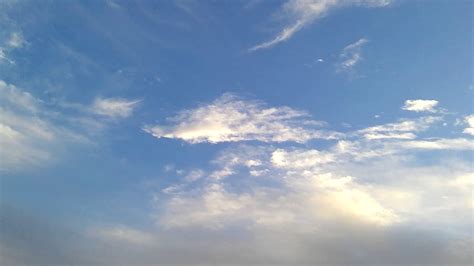
Weather: sun or clear